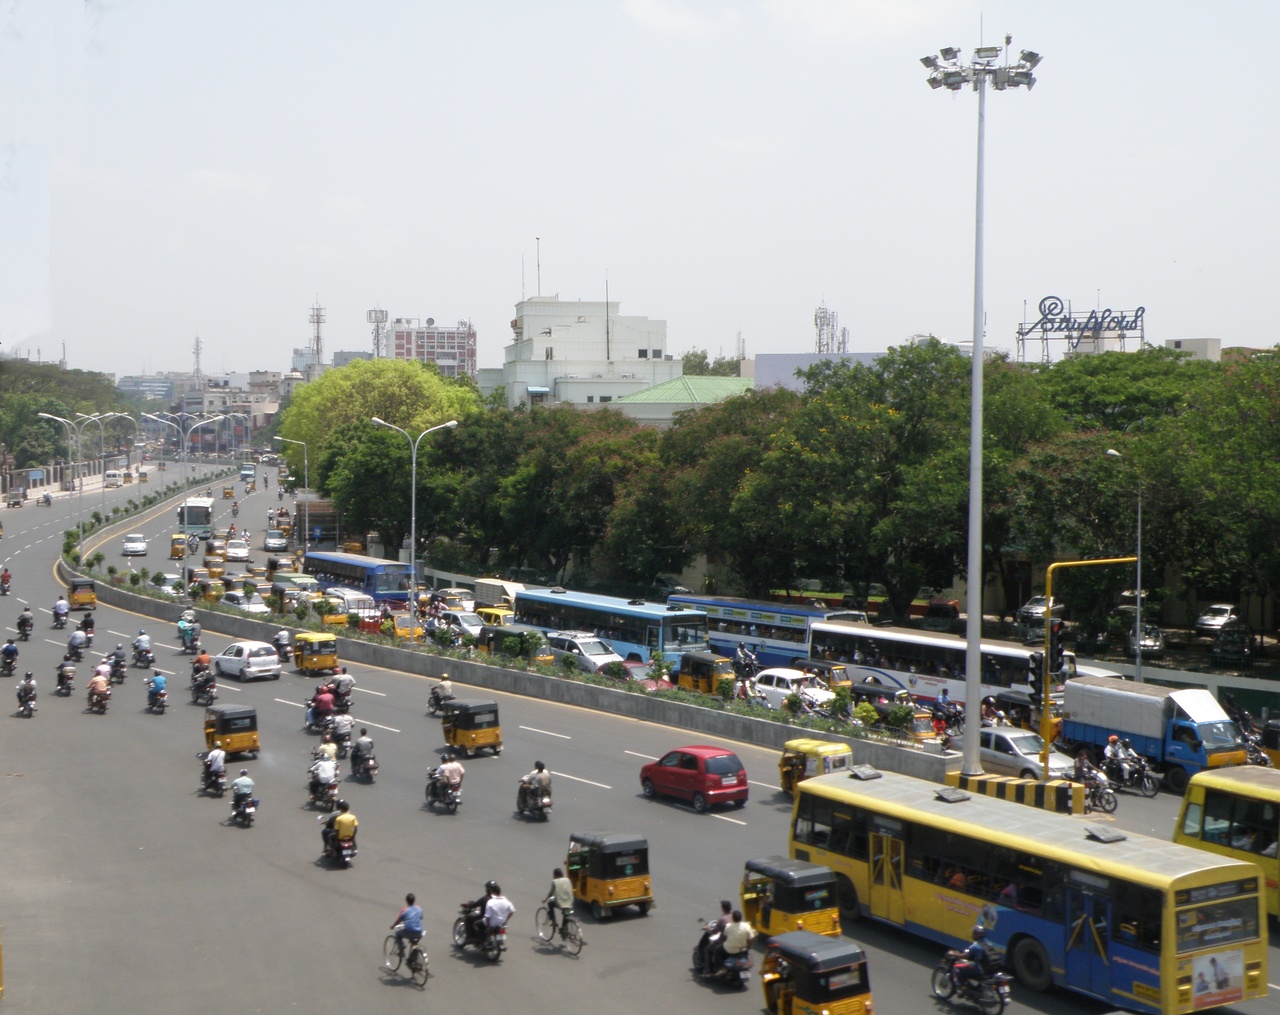
Anna Salai as seen from the Chennai MRTS